Transportation in Mexico

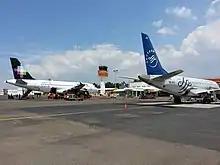
Volaris A319 and Aeromexico Connect Embraer 170 at Morelia International Airport

Mexico’s commercial aviation sector is dominated by a handful of carriers that reflect the country’s fragmented geography, uneven development, and class-based mobility patterns.